Edward L. Campbell

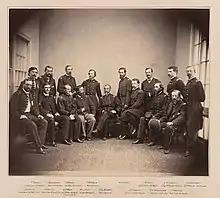
Campbell in George Meade's staff

Around the conclusion of the war, Campbell served within George Meade's staff as the Acting Judge Advocate. He was promoted to colonel on October 19, 1864, and brevetted brigadier general on April 9, 1865, for "gallant and meritorious services during the recent operations resulting in the fall of Richmond, Va., and the surrender of the insurgent army under General Robert E. Lee". He was then given command of the 4th New Jersey Infantry Regiment on May 29, 1865, before being honorably mustered out on July 9 in the same year.